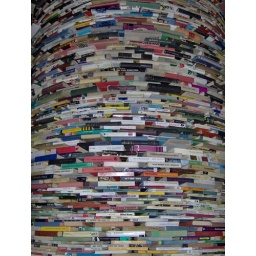
Book tower in the city library